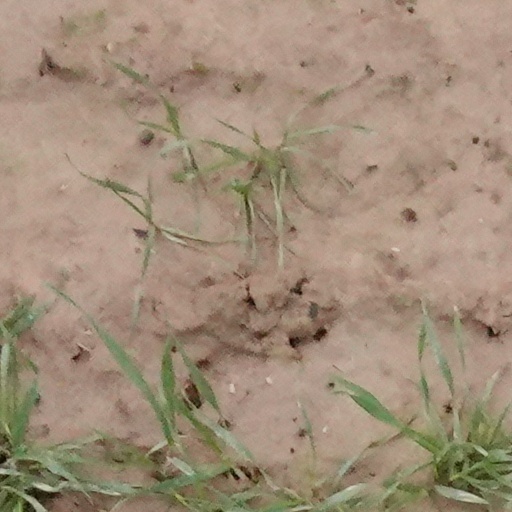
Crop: wheat